Palestinian landscape painting

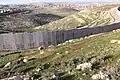
Israeli Wall in the West Bank

Though there were numerous Palestinian landscape artists from the early 20th century, there is little documentation of them as a result of the displacement of Palestinians in 1948 (Nakba). Artists during this period immediately after the Nakba, such as Ismail Shammout, mainly evoked feelings of sorrow and loss in their paintings as a result of this displacement. This can be seen in their paintings via imagery such as a withered tree, a symbol of loss and literal uprootedness, and the absence of a maternal figure connoting the loss of the beloved former homeland.